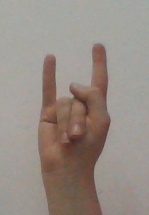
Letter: la